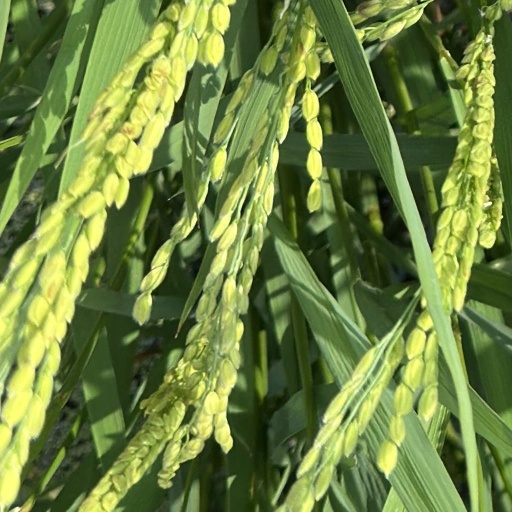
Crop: rice